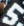
Number: 5